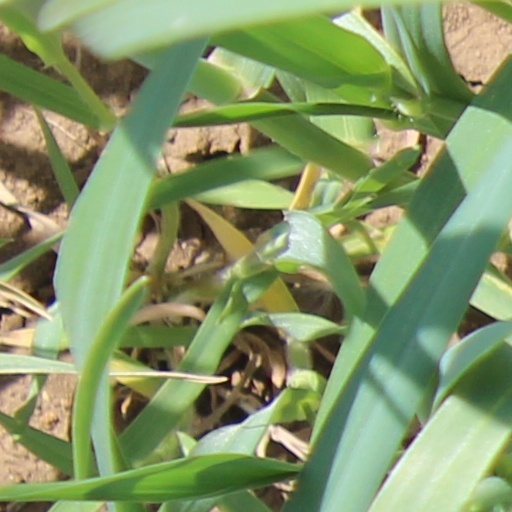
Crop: wheat